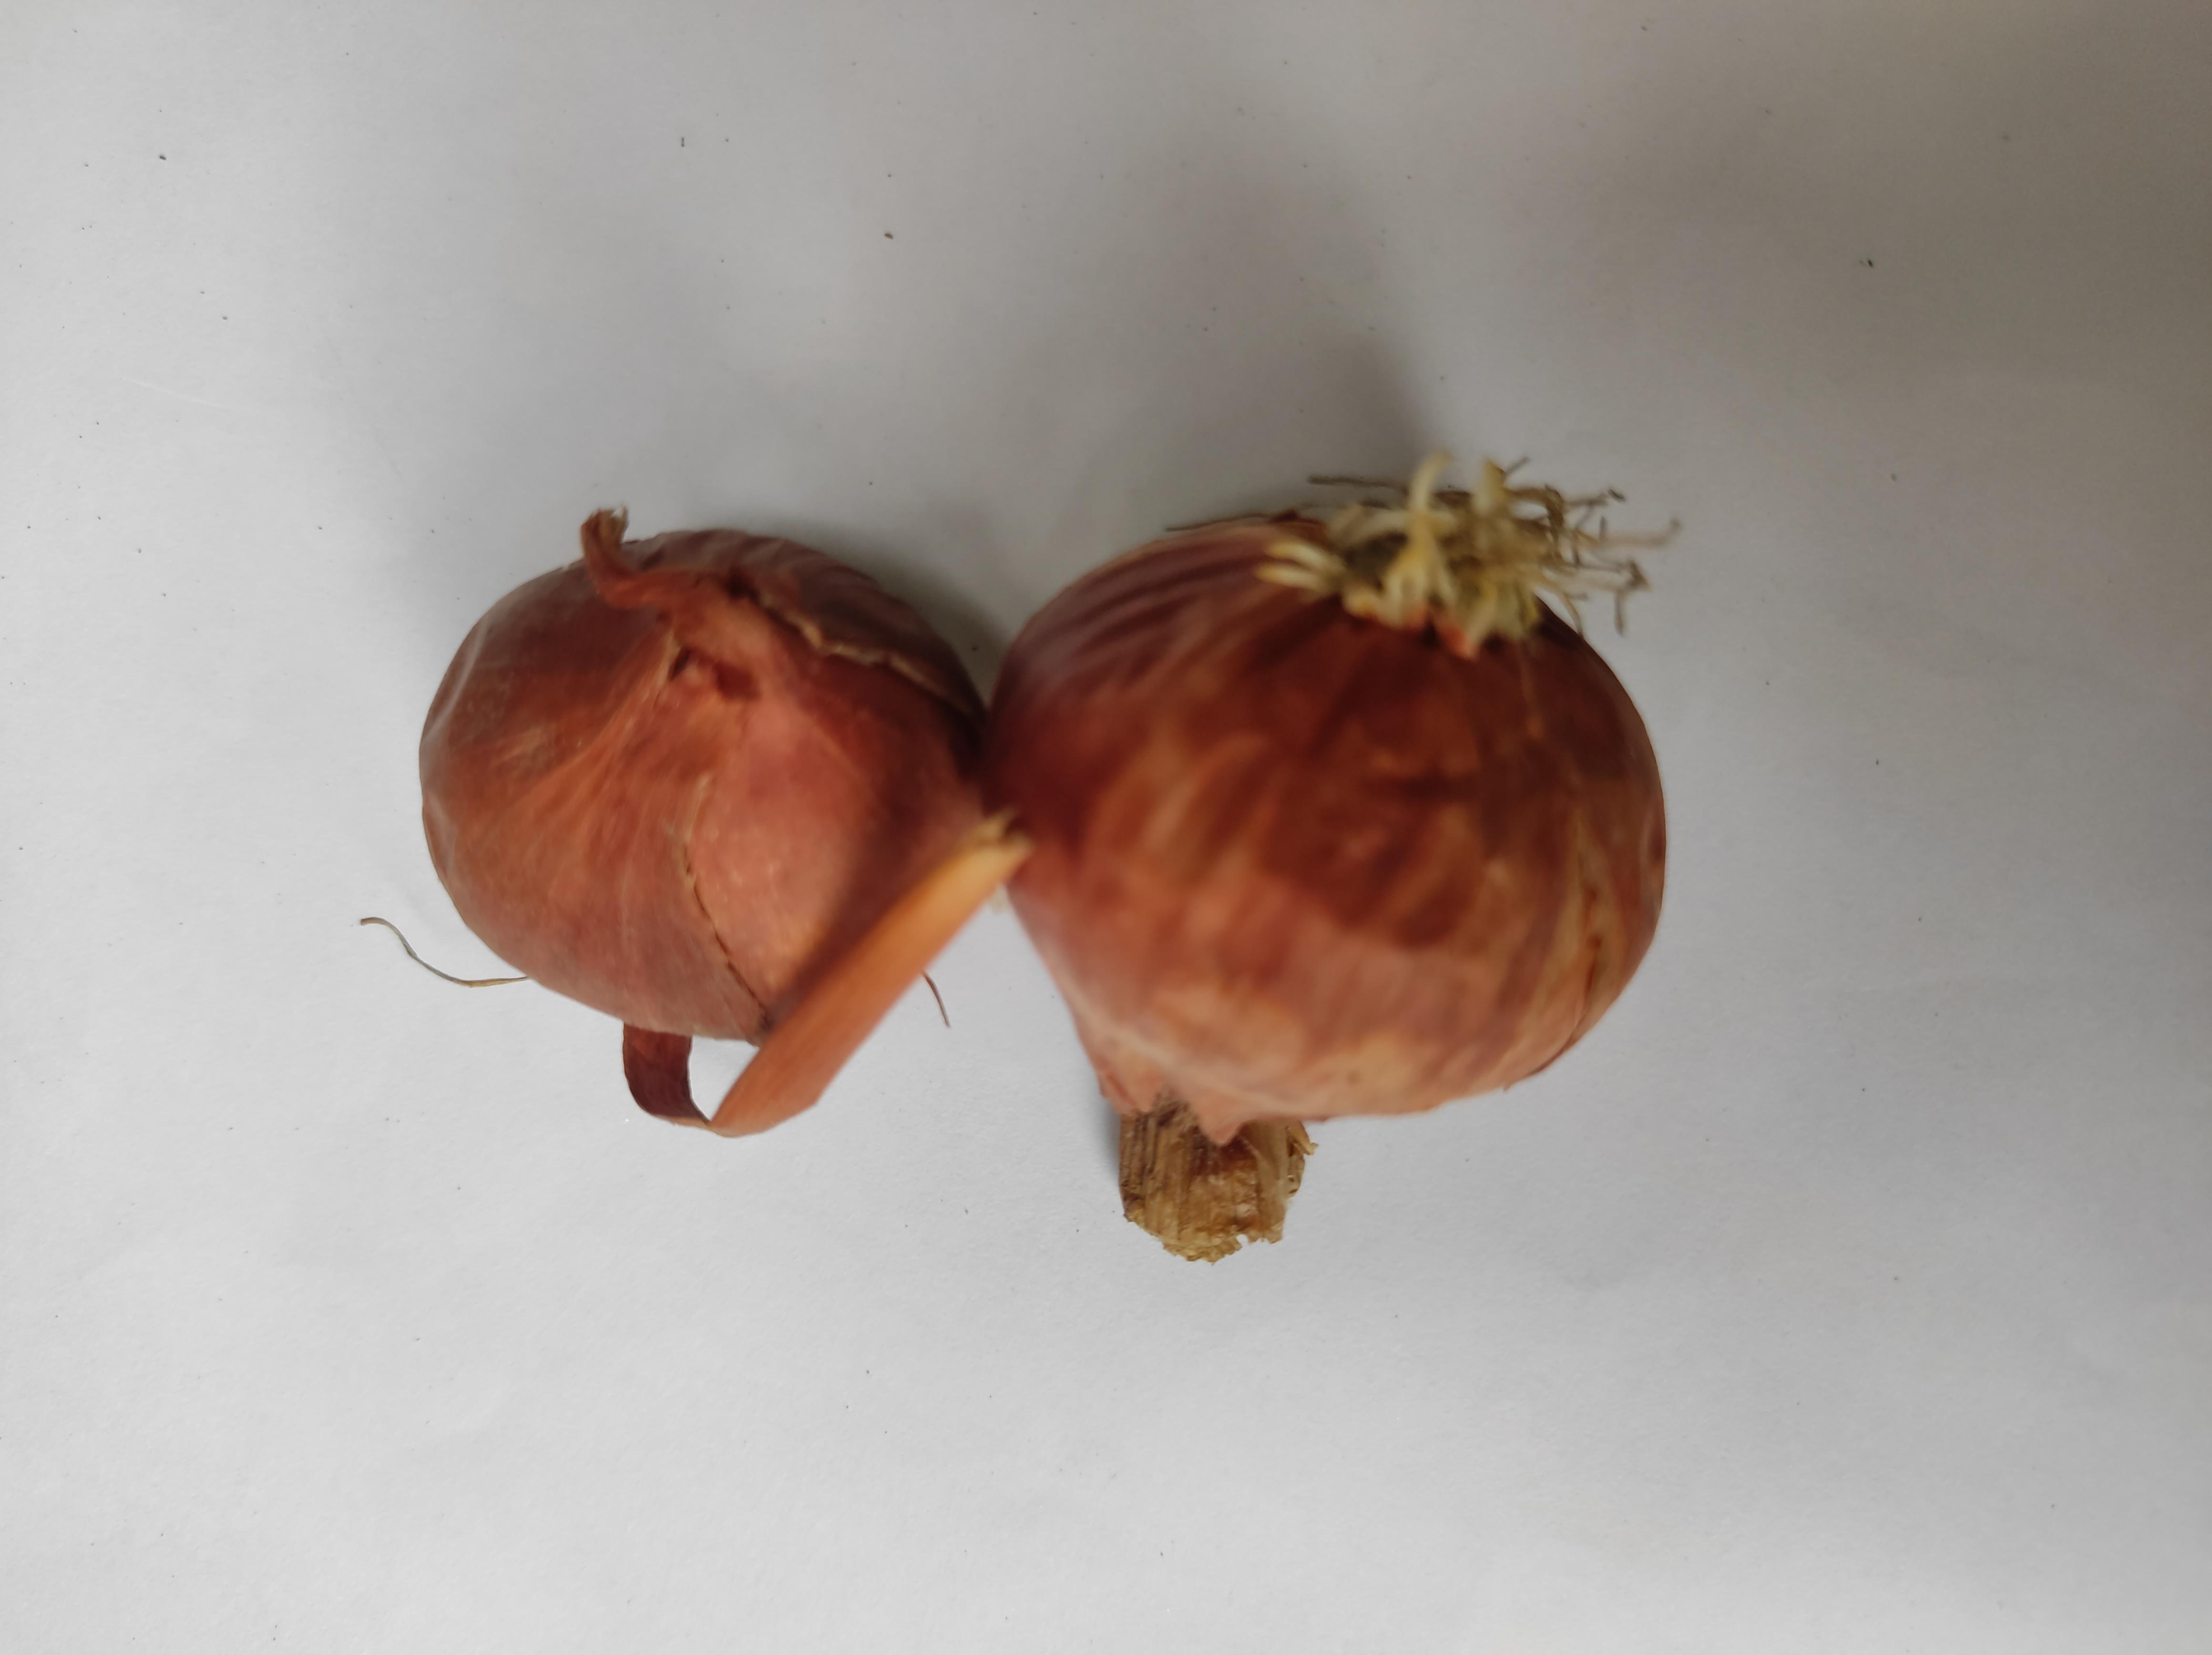
Label: Onion